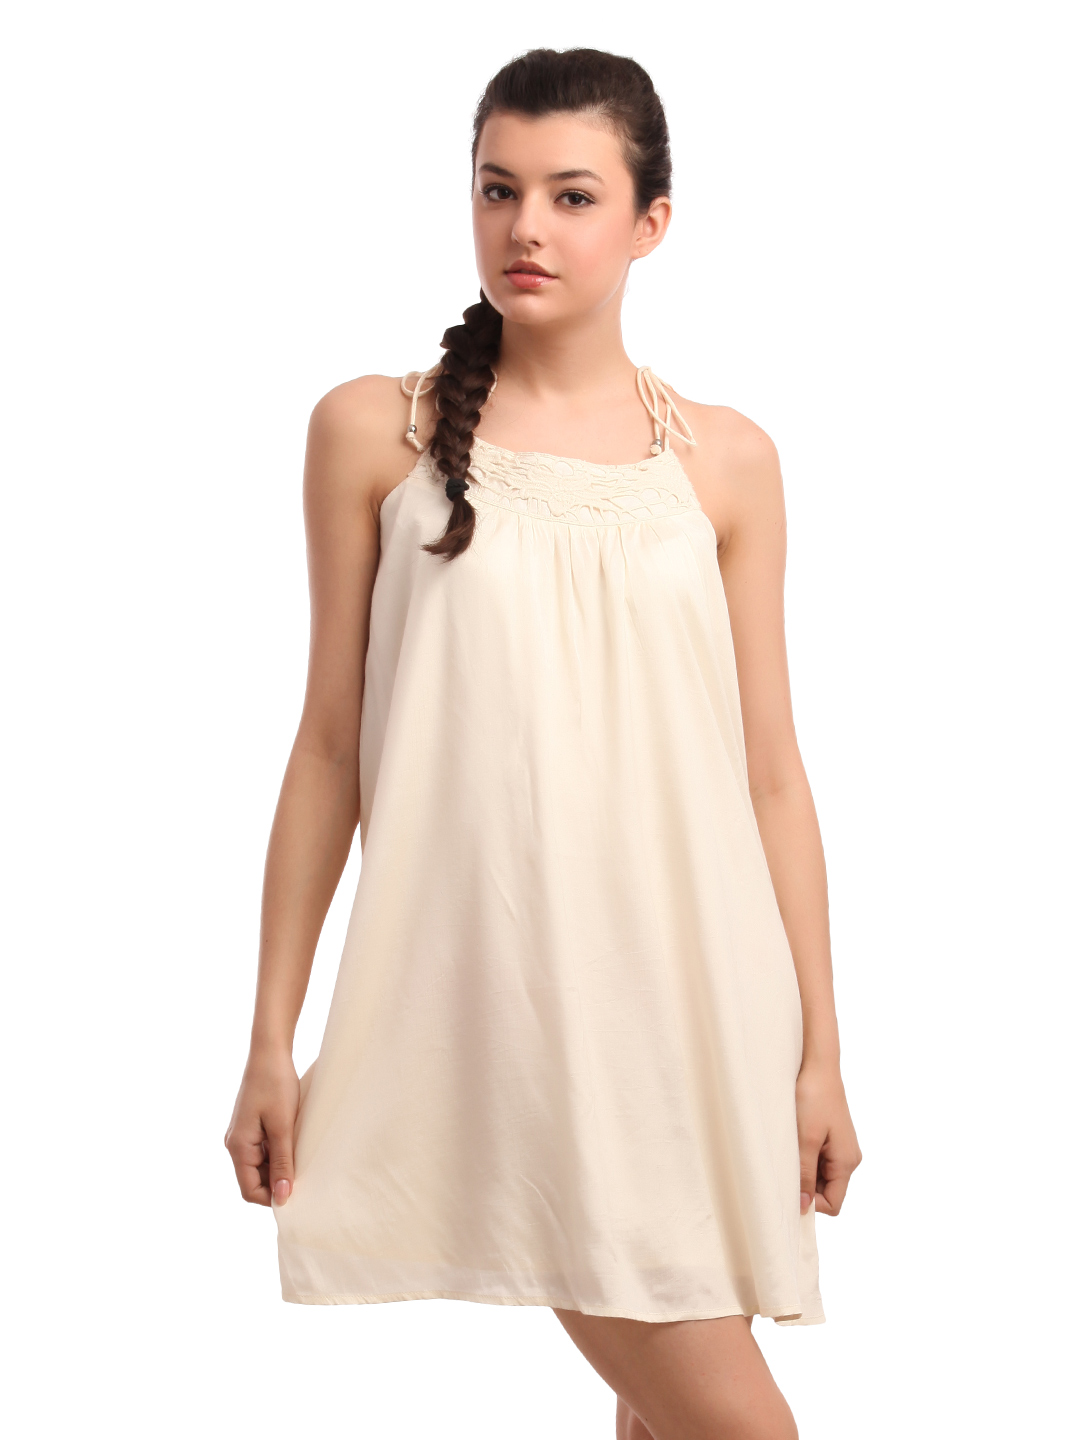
ONLY Women Cream A-Line Dress
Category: Apparel / Topwear / Dresses
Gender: Women
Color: Cream
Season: Summer 2012
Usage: Casual